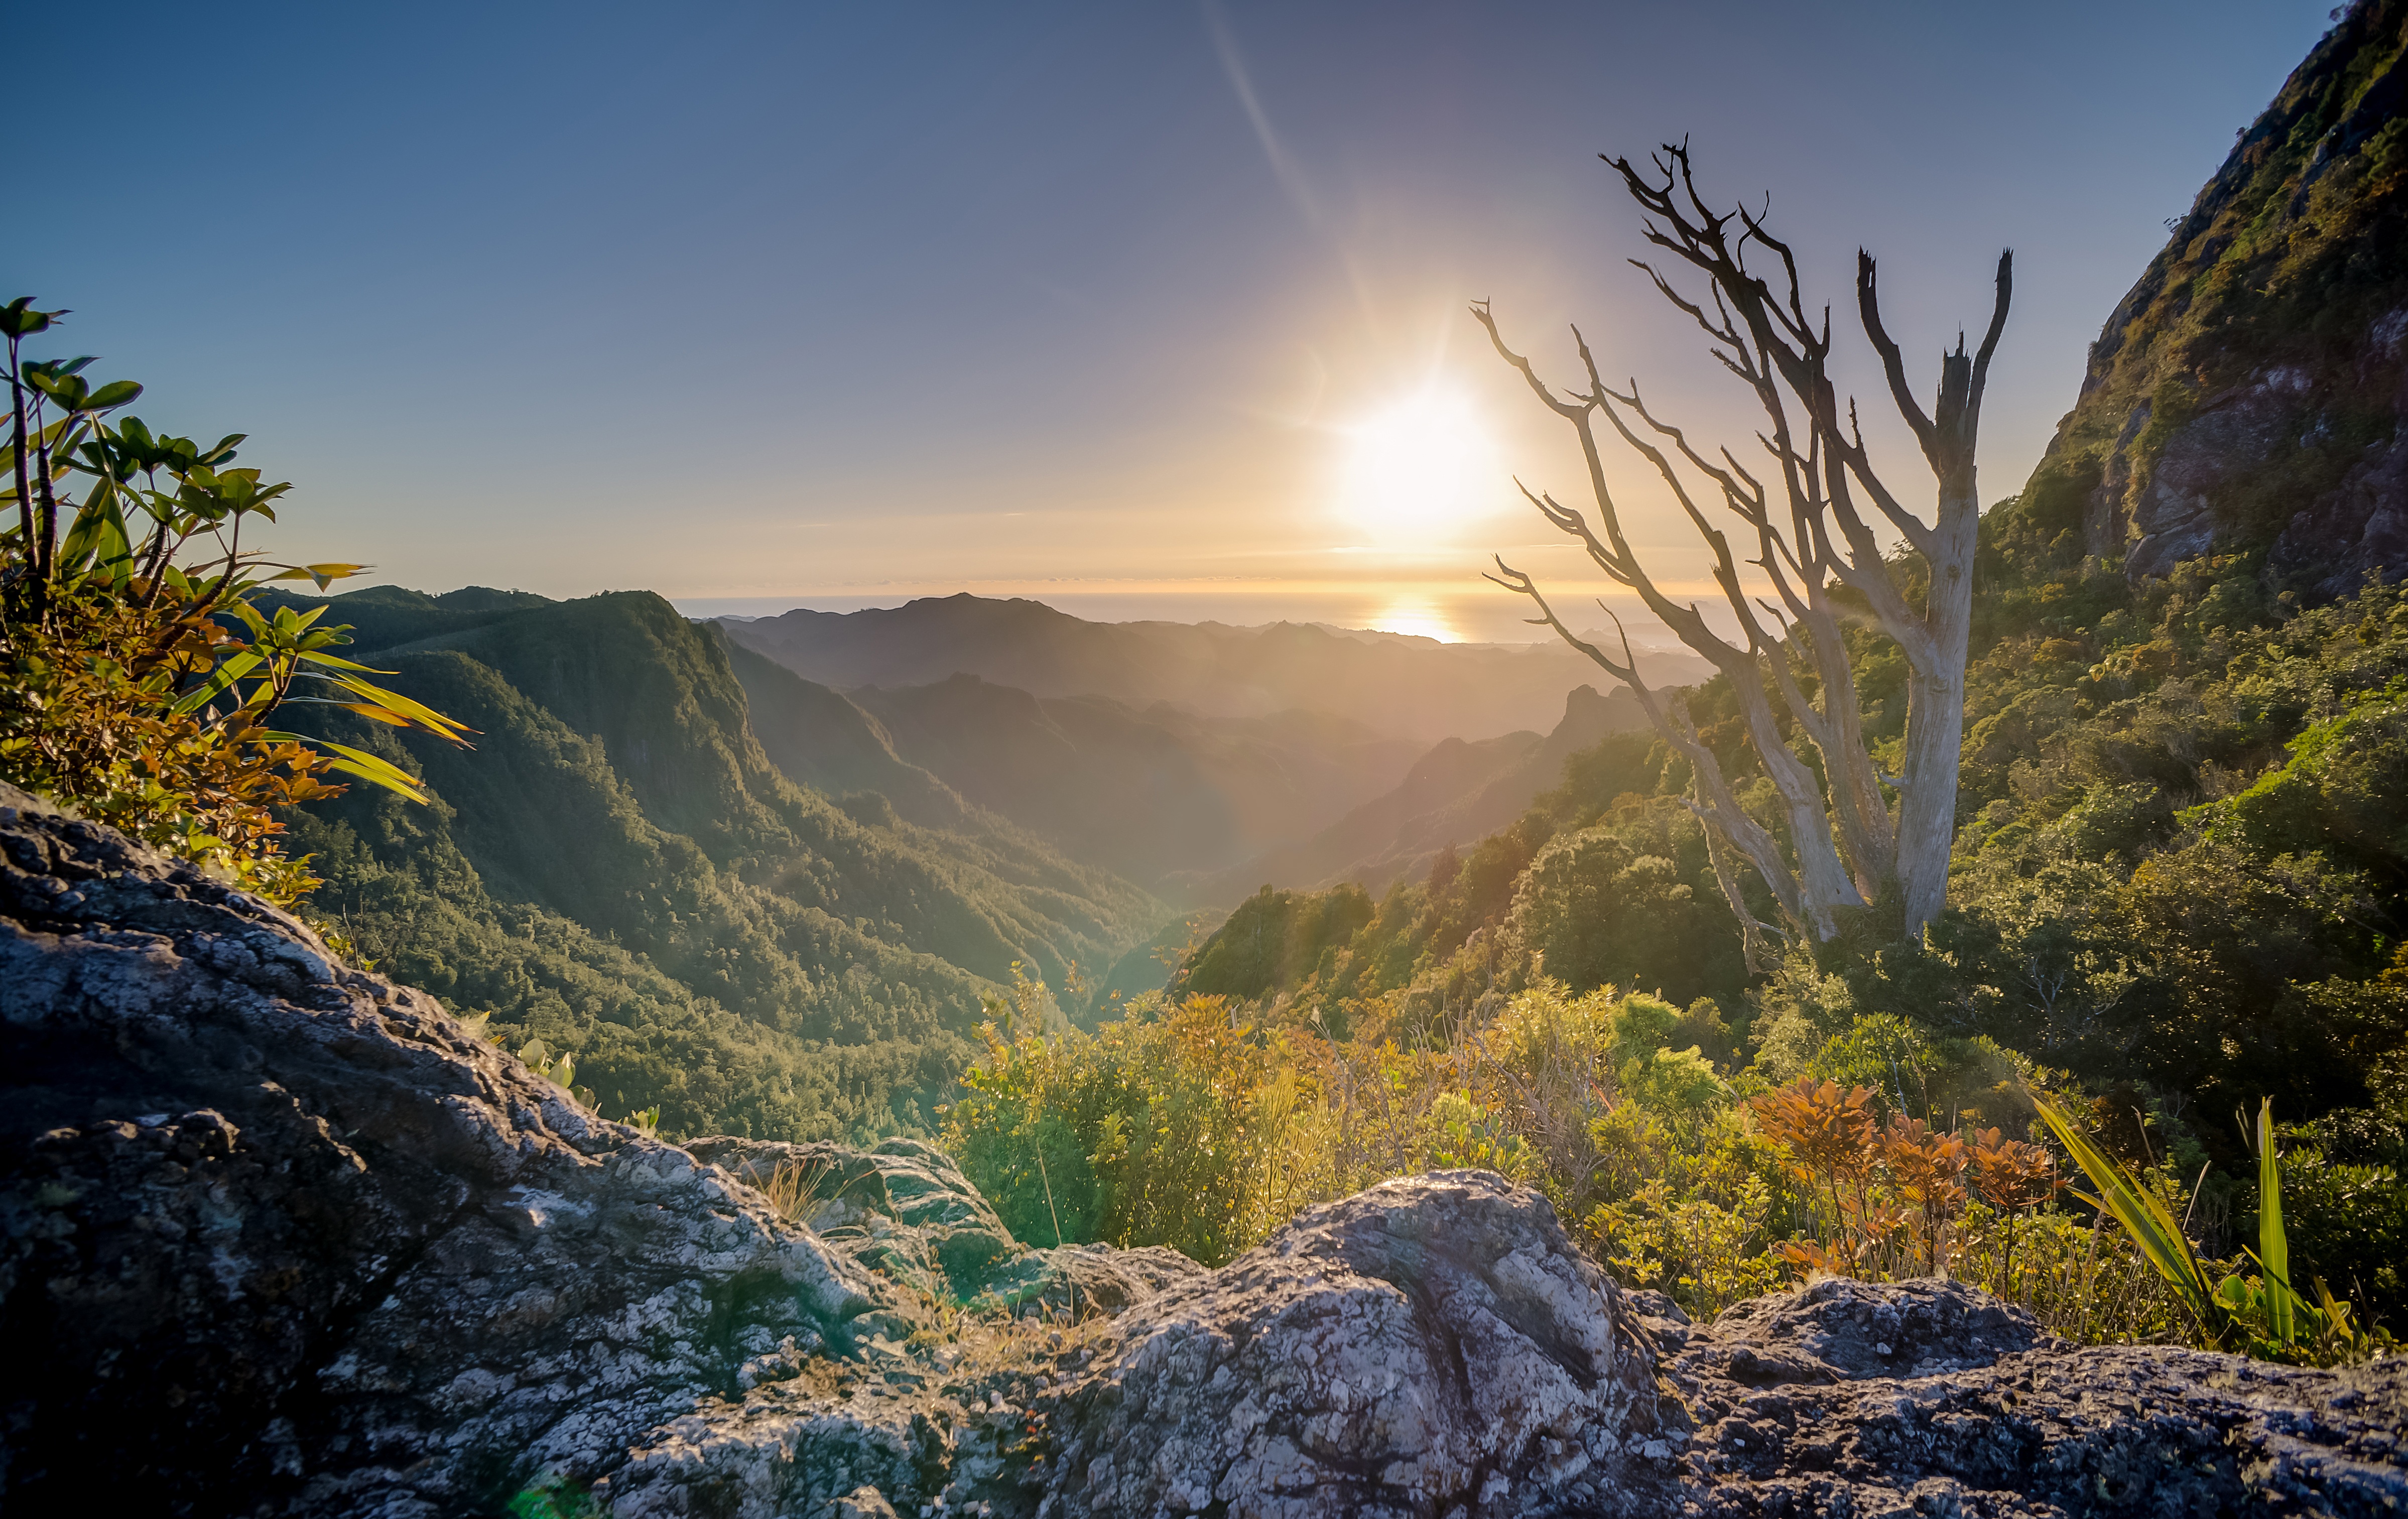
landscape, nature, rock, wilderness, mountain, sunrise, sunset, sunlight, morning, hill, lake, view, valley, mountain range, range, lookout, evening, high, autumn, steep, national park, ridge, above, rocks, stones, colors, geology, vegetation, walls, highlands, landform, atmospheric phenomenon, mountainous landforms